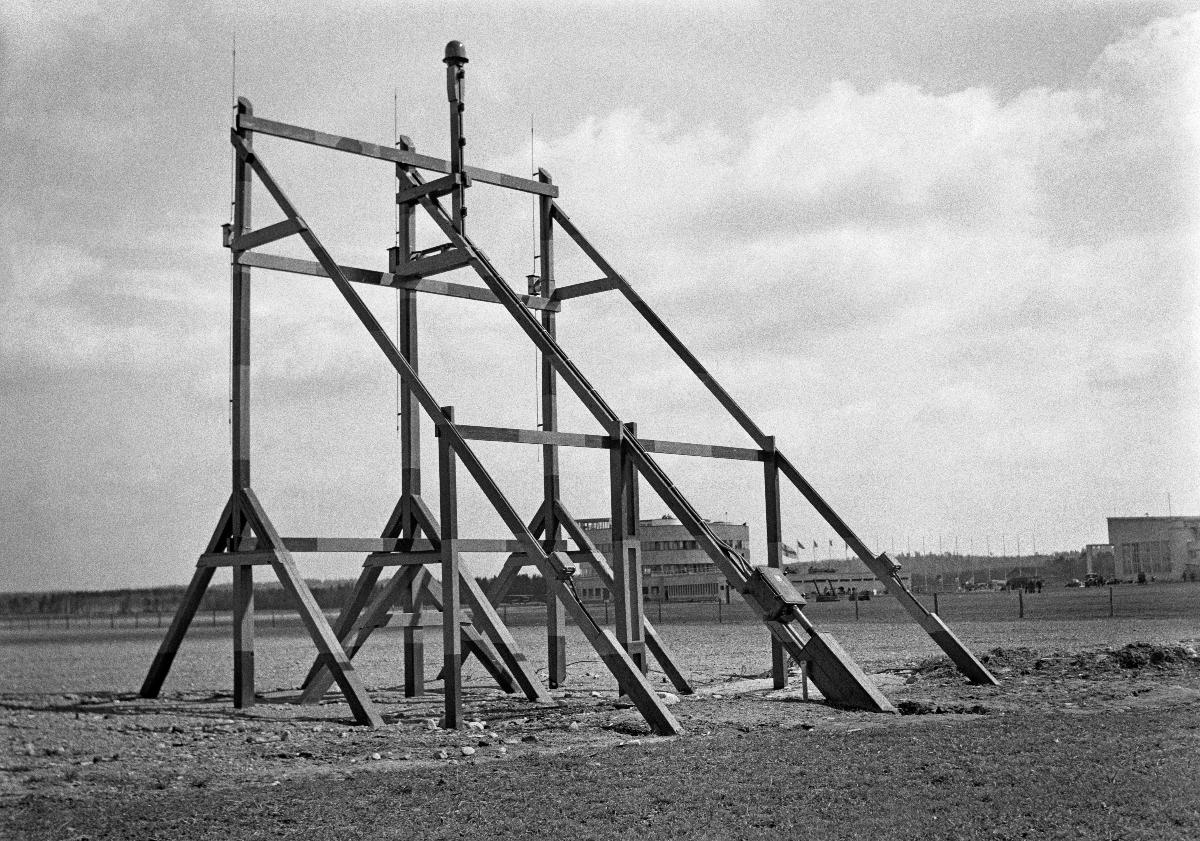
Malmin lentoasema
Malms flygstation; Malmi Airport
sisällön kuvaus: Malmin lentoasema ja lentokenttä Helsingin maalaiskunnassa 1938.
Kuvassa sokkolaskulaitteen suuntalähettimen antenni. content description: Malmi airport and airfield in Helsinki rural municipalty 1938.
Navigational antenna for blind landing. innehållsbeskrivning: Malms flygstation och flygfält i Helsinge kommun 1938.
Navigationsantenn.
Kuvaaja: Sundström, Hugo, kuvaaja
Vuosi: 1938
Paikka: Suomi, Uusimaa, Helsinki, Malmi Helsinki; Suomi, Uusimaa, Helsingin maalaiskunta
Aiheet: HBL; lentoasemat; Helsinki-Malmin lentoasema; airports; aviation; airfields; Helsinki-Malmi Airport; flygplatser; flygtrafik; flygstationer; flygfält; Helsingfors-Malms flygplats